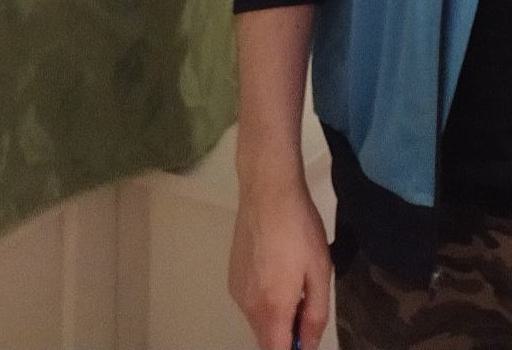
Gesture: no_gesture